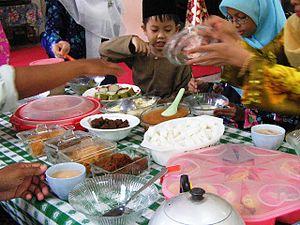
Aïd al-Fitr est la fête musulmane marquant la rupture du jeûne du mois de ramadan. Elle est célébrée le premier jour du mois de chawwal. Elle est aussi parfois appelée aïd as-Seghir, « la petite fête », par opposition à l'aïd al-Kebir, « la grande fête ».